Charlotte Canda

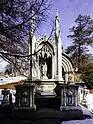
Burial monument of Charlotte Canda

Canda, as a Catholic, was first interred at the Old Saint Patrick's Cathedral at Prince Street and Mott Street. Her monumental mausoleum, completed in 1847, is located at Greenbough Avenue and Fern Avenue within Green-Wood Cemetery in Brooklyn. She was interred in consecrated ground at the cemetery on April 29, 1848.